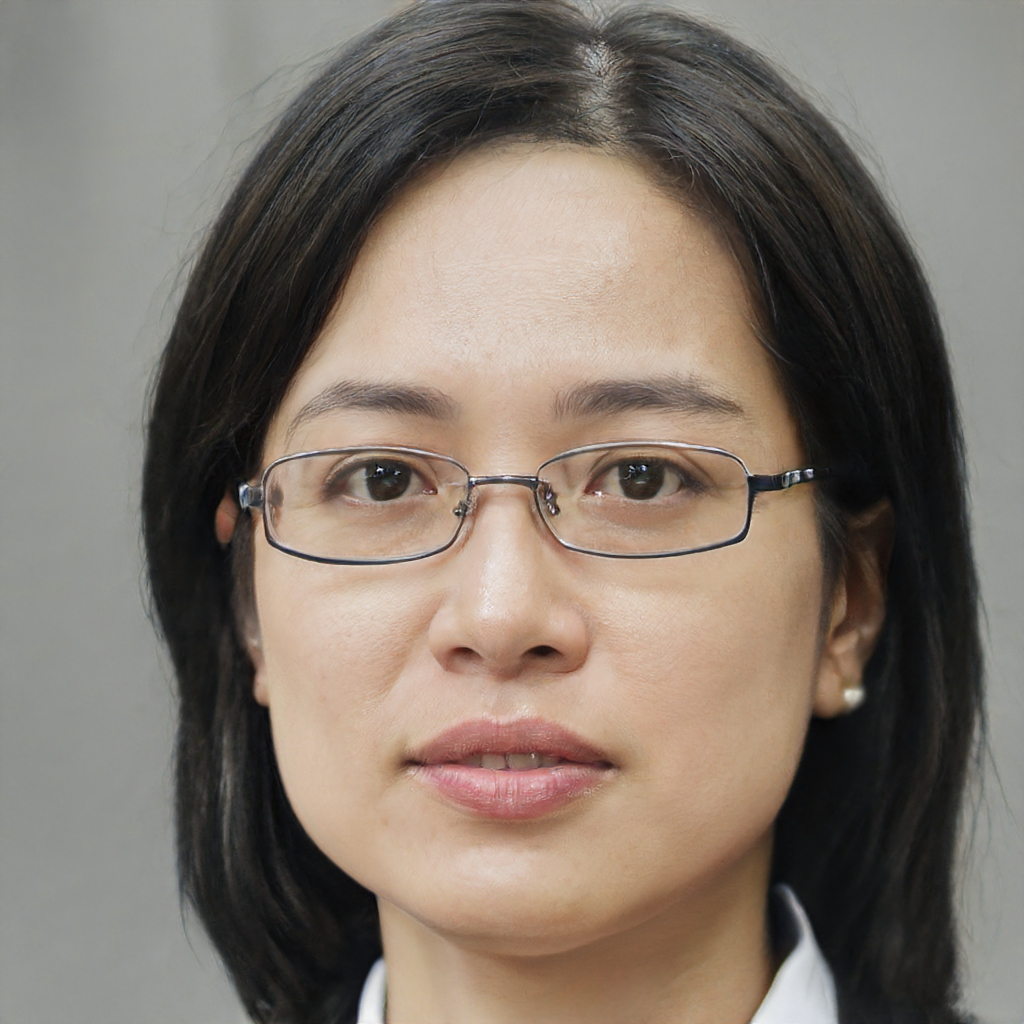
Gender: Female